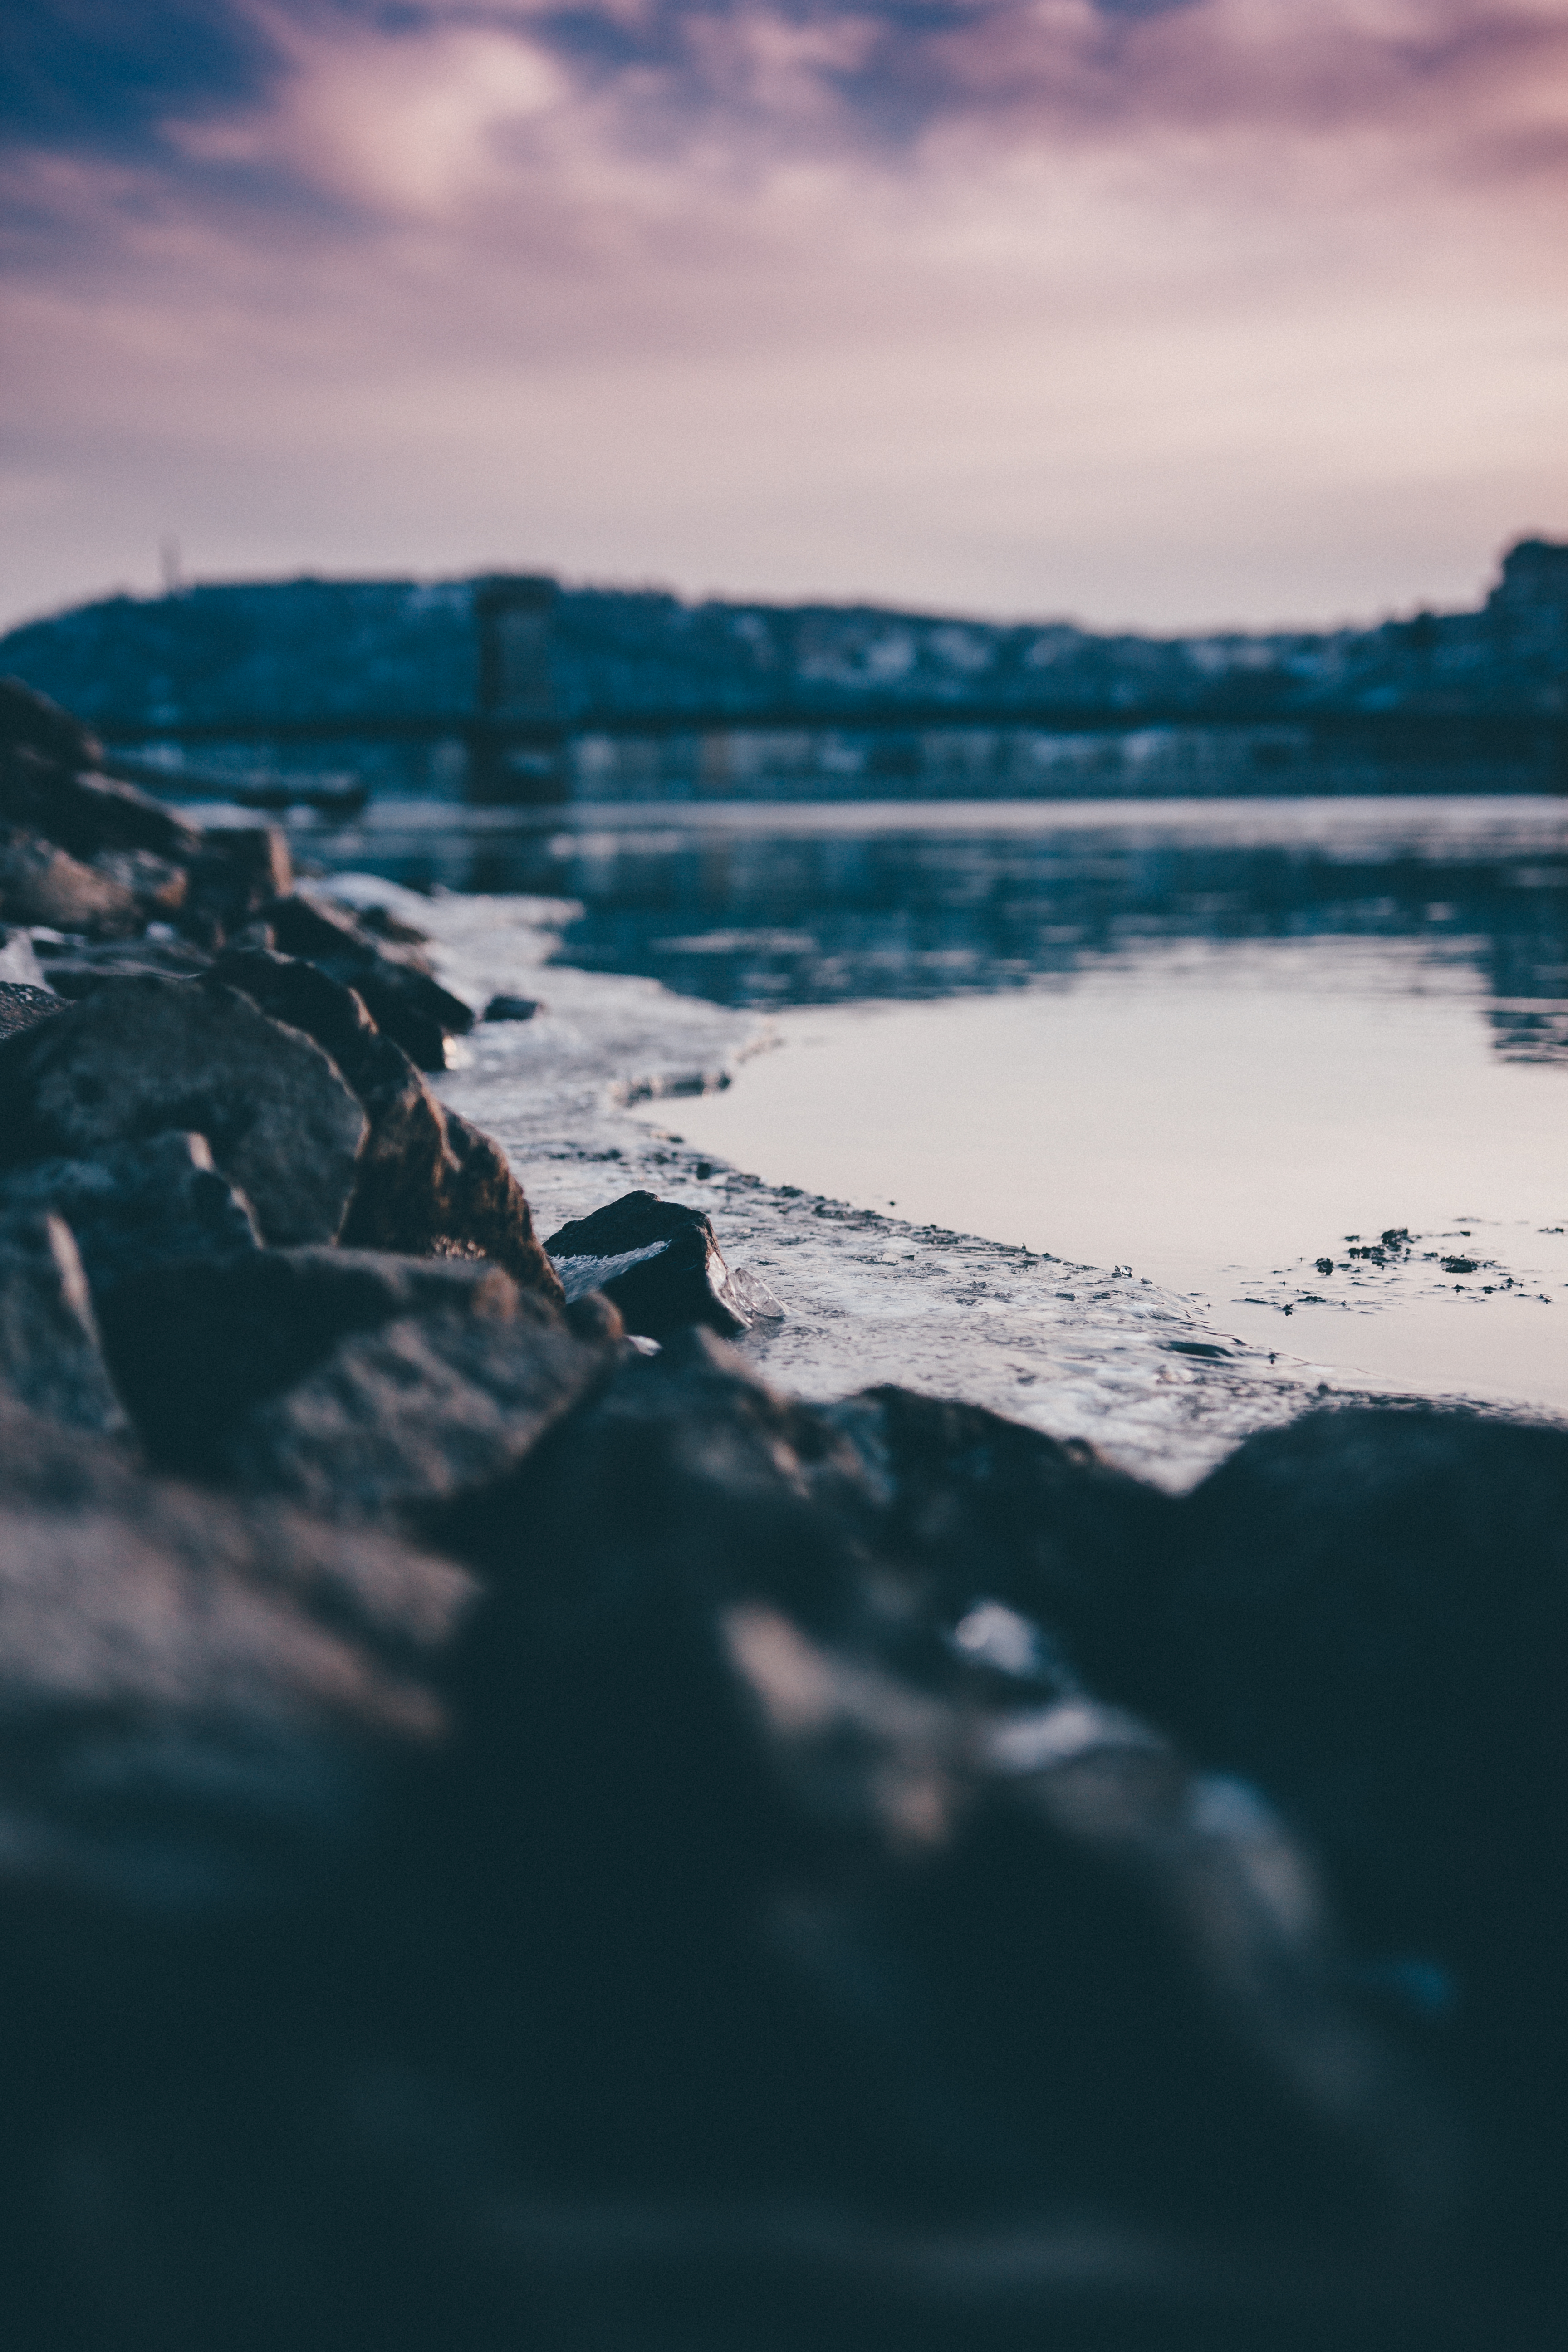
sea, coast, water, rock, ocean, horizon, cloud, sky, sunrise, sunset, sunlight, morning, shore, wave, lake, dawn, river, dusk, ice, evening, reflection, bay, blue, body of water, wind wave